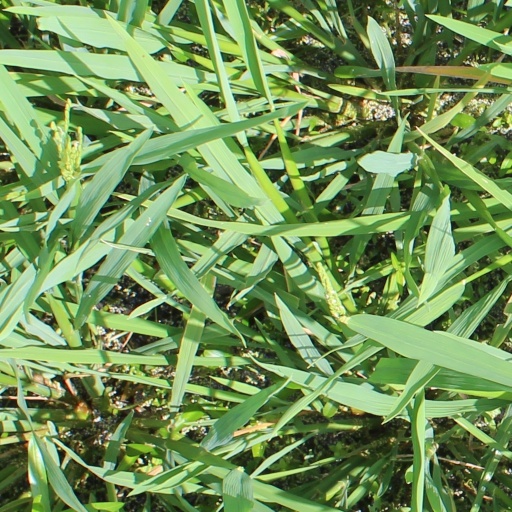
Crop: rice